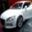
Label: automobile